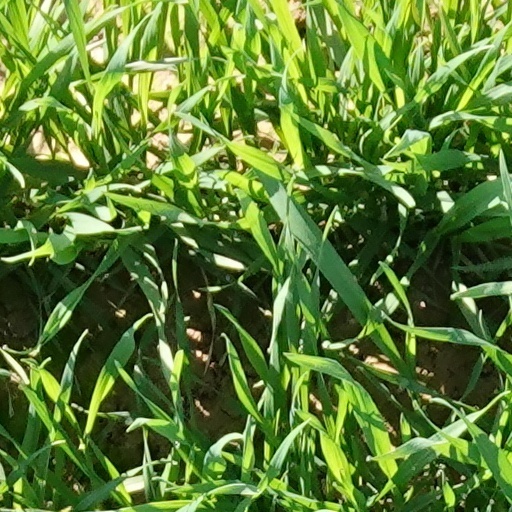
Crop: wheat